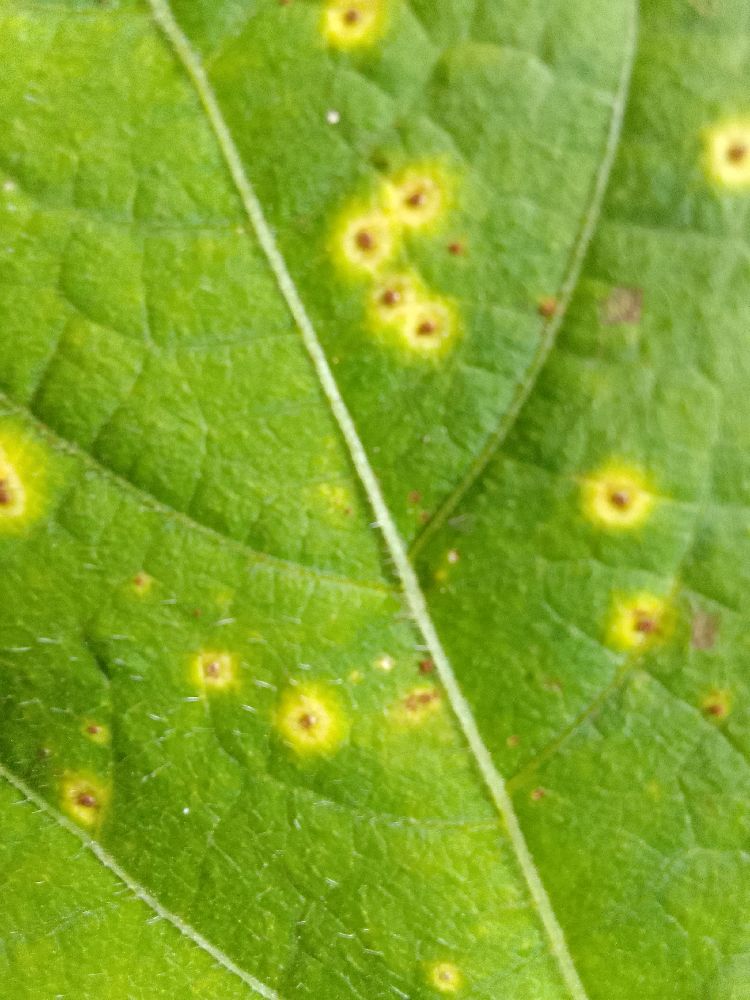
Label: rust